Chris McCann

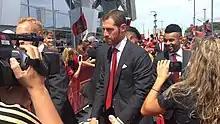
McCann at an Atlanta United's event in 2018.

On 6 July 2016, it was announced that McCann would join Atlanta United for their inaugural season in 2017. He went out on loan between the time of his signing and the beginning of the 2017 MLS season.